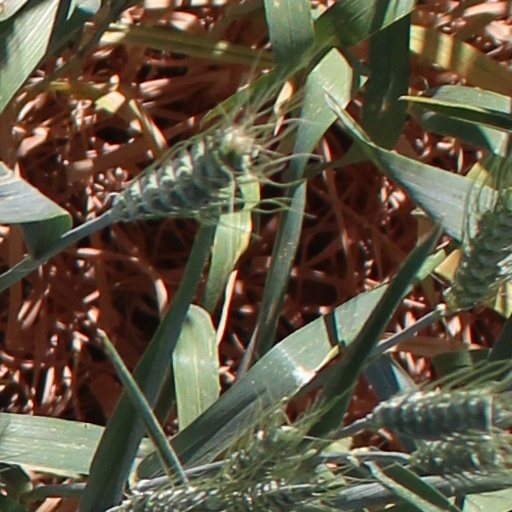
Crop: wheat